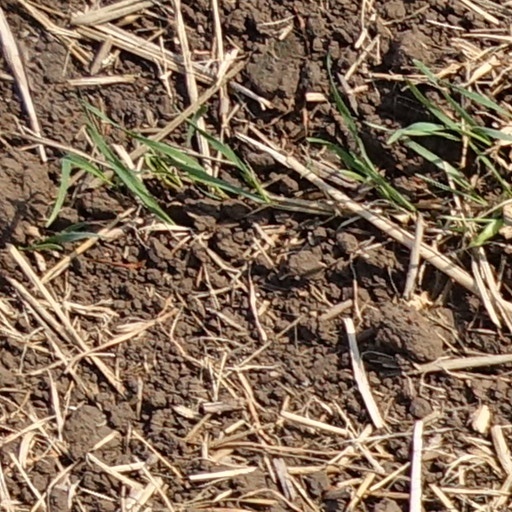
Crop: wheat